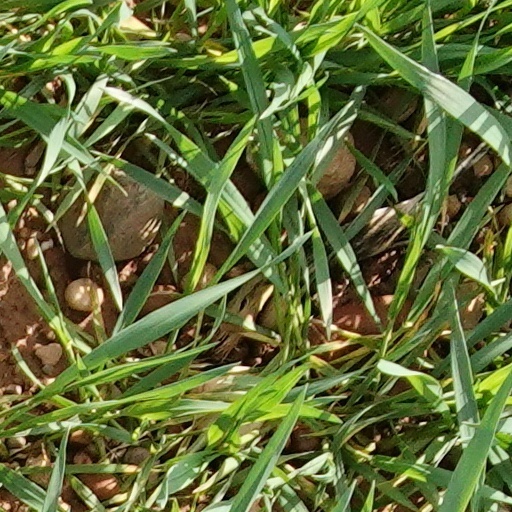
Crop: wheat